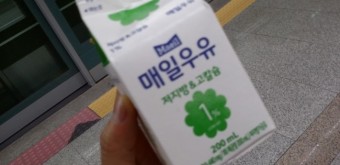
Label: paper